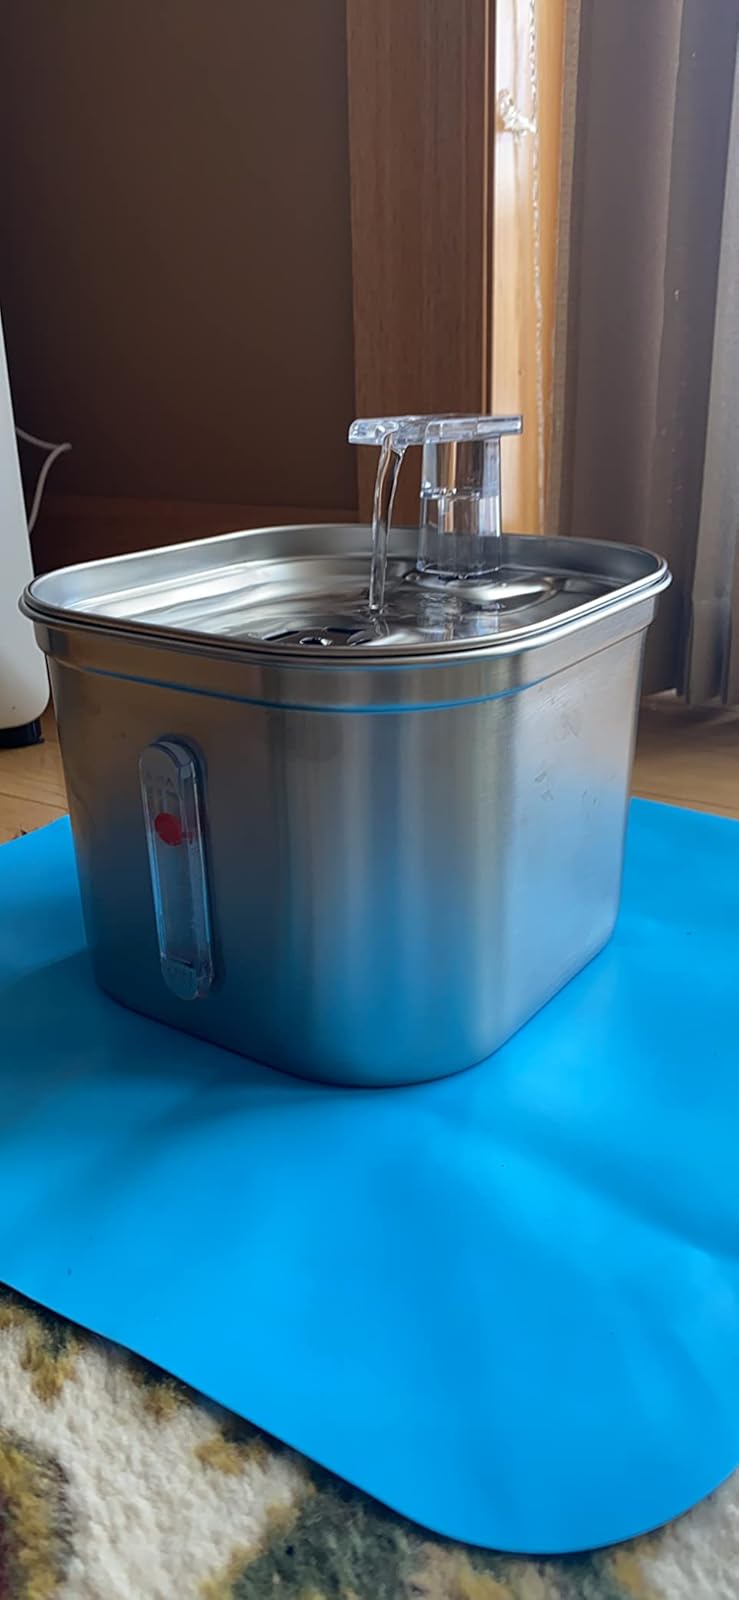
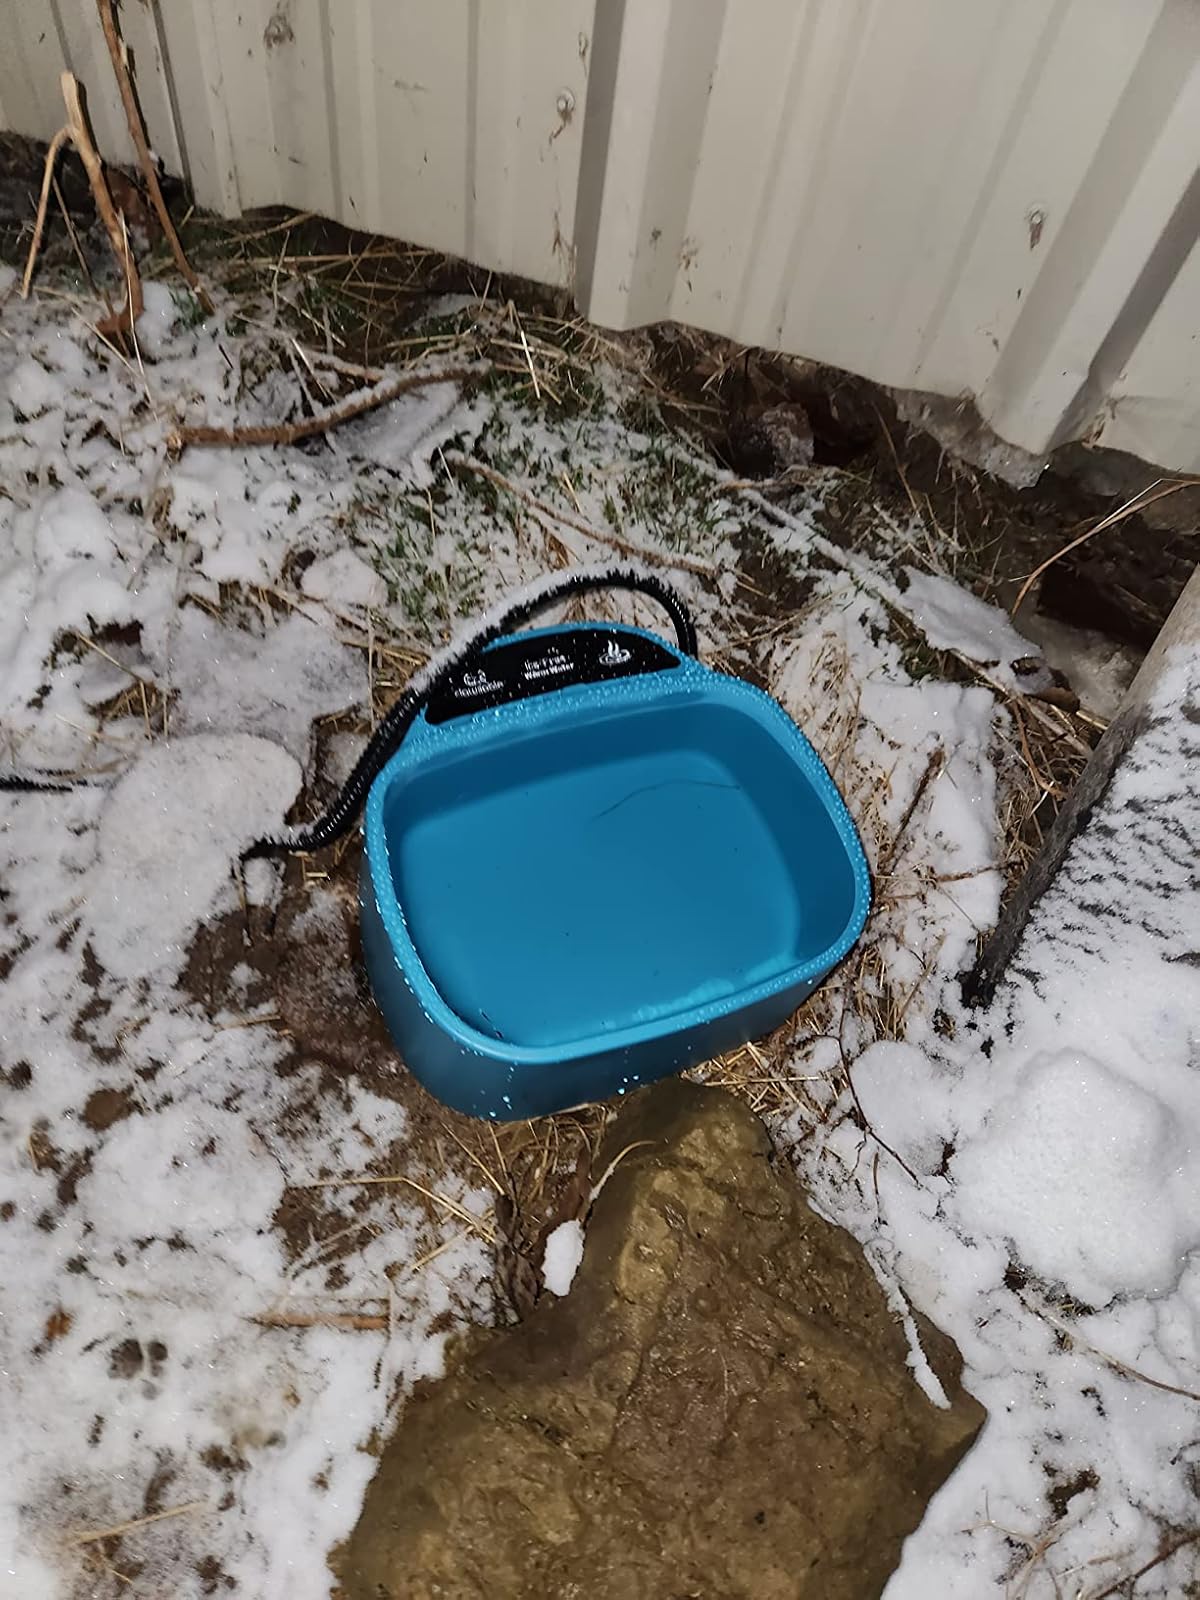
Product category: items_bowl
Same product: no